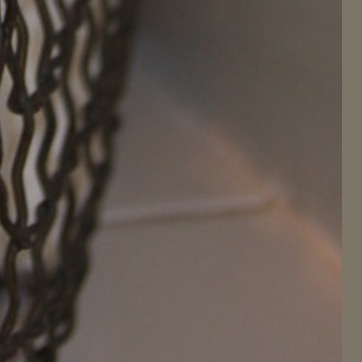
Material: tile